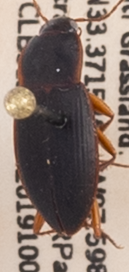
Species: Calathus opaculus
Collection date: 2019-10-09
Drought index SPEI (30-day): -1.69
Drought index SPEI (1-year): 0.8
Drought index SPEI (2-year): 0.272